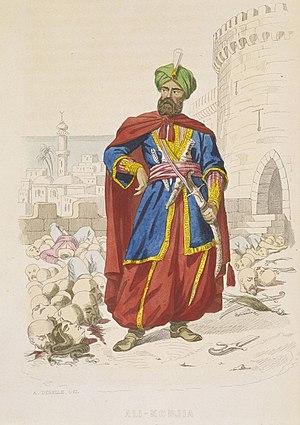
Liste des souverains et gouverneurs de la régence d'Alger de 1516 à 1830. Les périodes de gouvernance successives sont les suivantes :
Ali ben Ahmed, dit Ali Khodja, Ali-Meguer, ou Ali Loco, est le dey d'Alger du 8 septembre 1817 au 28 février 1818. Son sobriquet Ali-Meguer peut indiquer une origine mingrélienne.